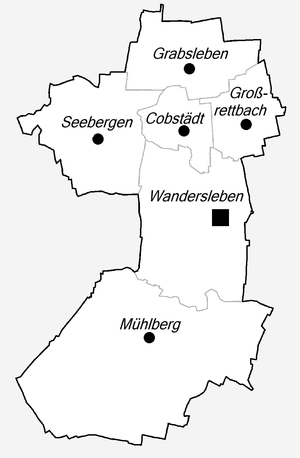
Drei Gleichen est une commune allemande de l'arrondissement de Gotha en Thuringe. Elle a été formée le 1ᵉʳ janvier 2009 par la fusion des anciennes communes de Grabsleben, Mühlberg, Seebergen et Wandersleben.